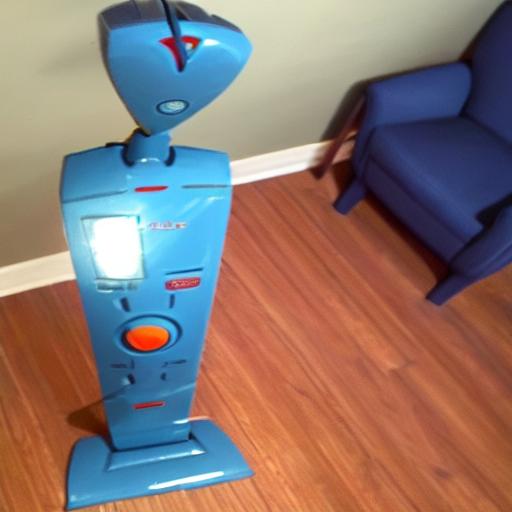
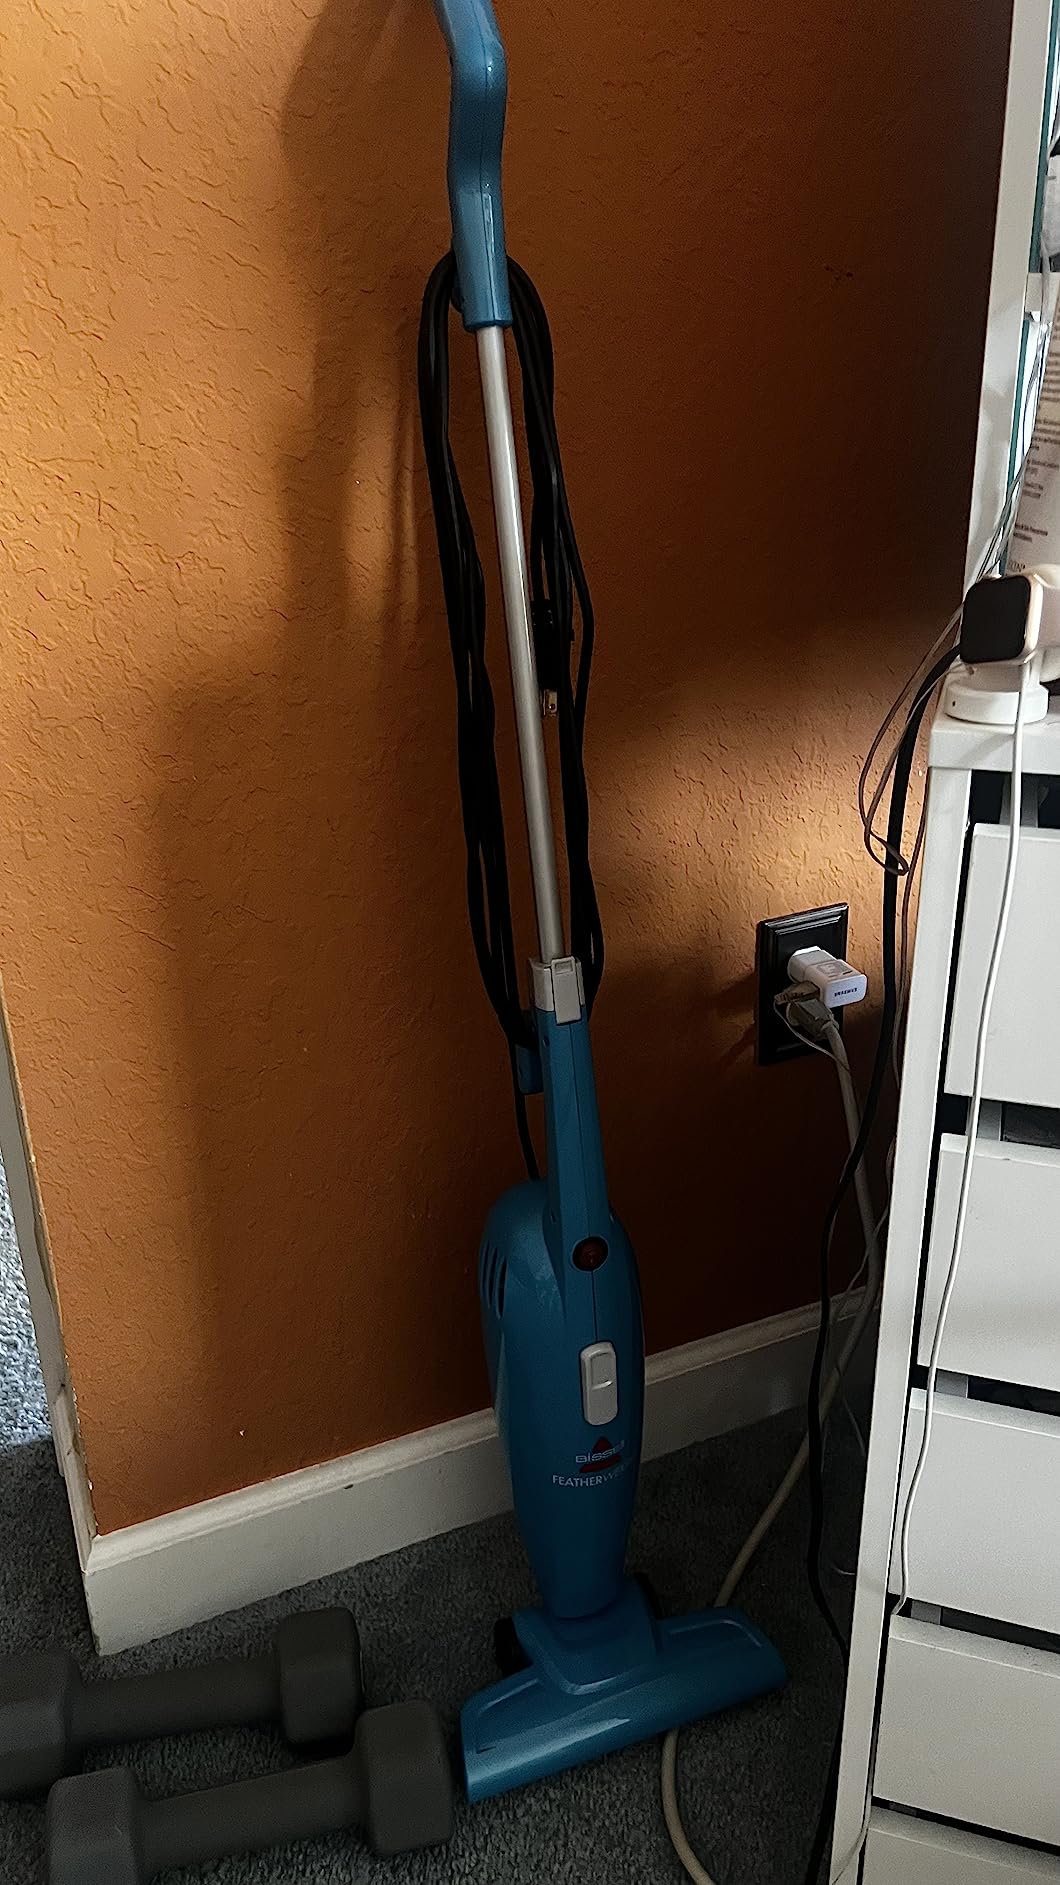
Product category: items_vacuum
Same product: no